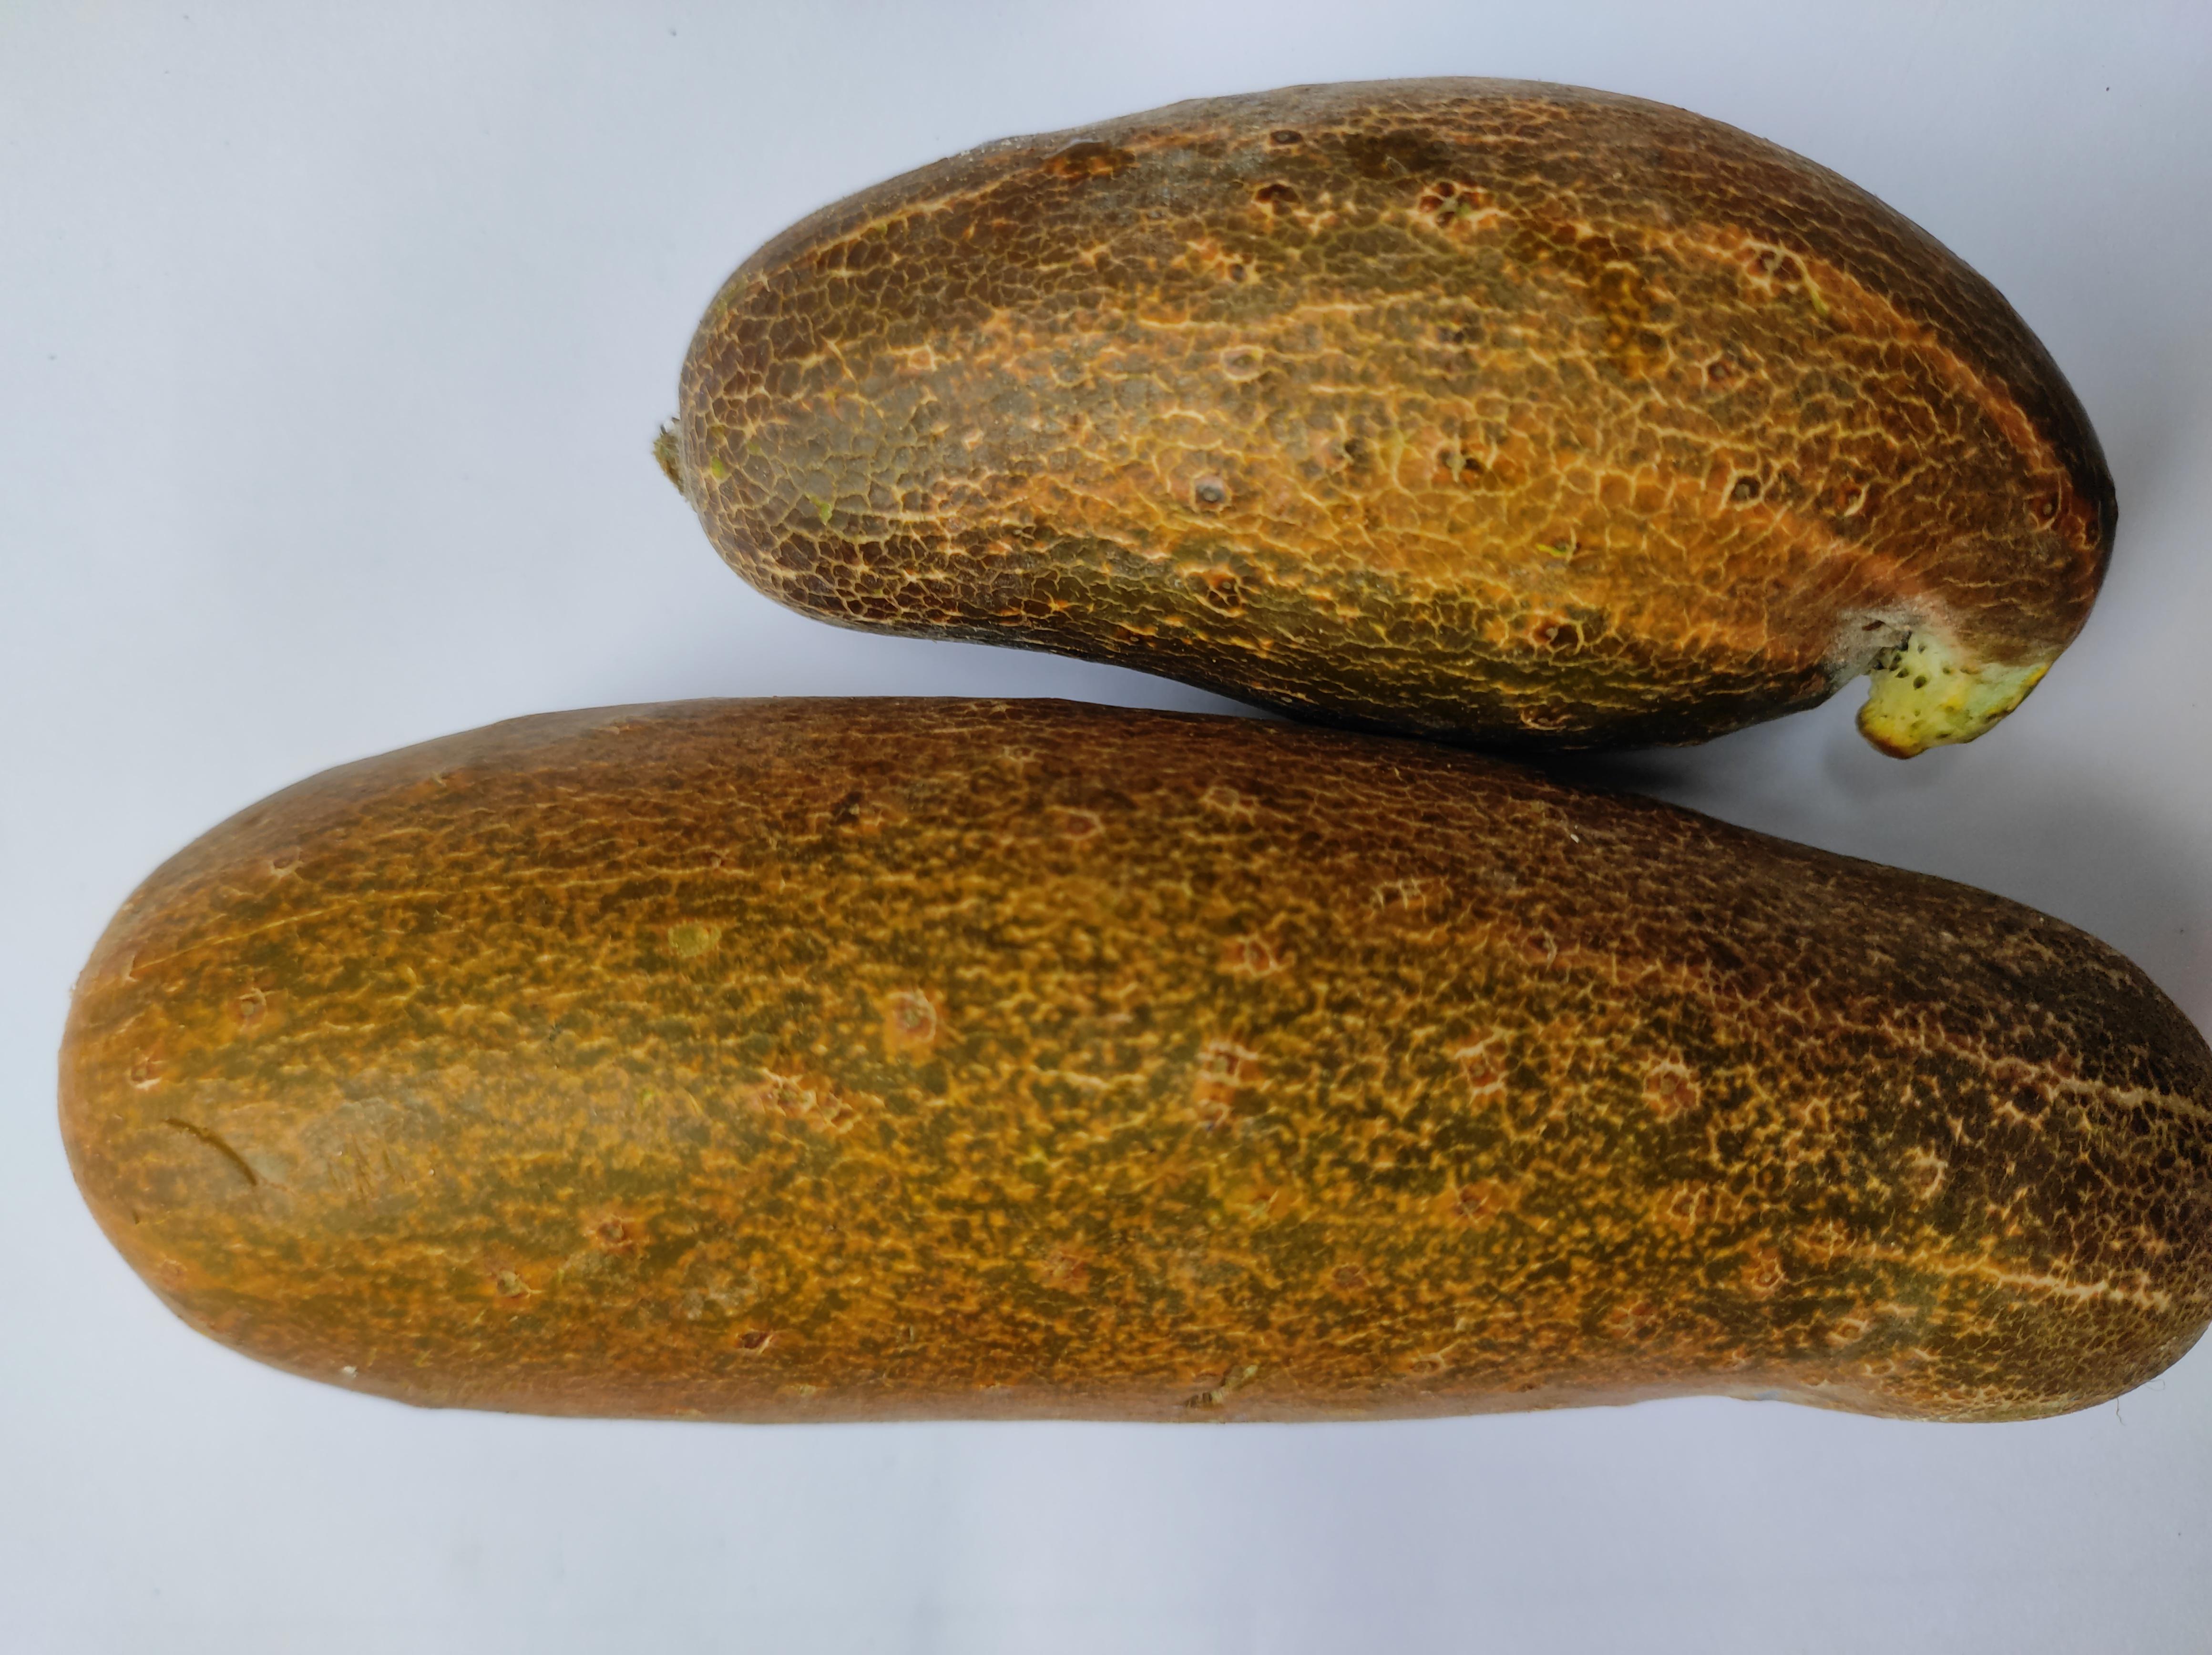
Label: Cucumber